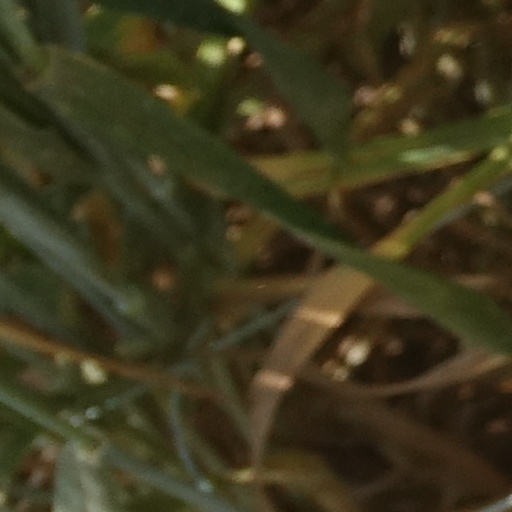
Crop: wheat